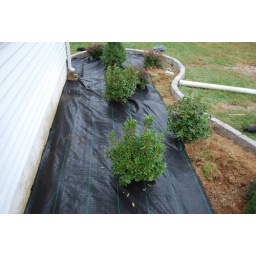
installing a weed mat in the bottom of the new plant bed